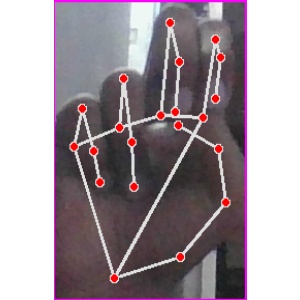
अक्षर: ह